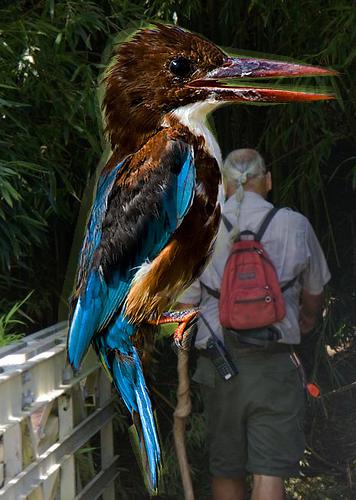
Bird species: White_breasted_Kingfisher
Bird type: landbird
Background: land